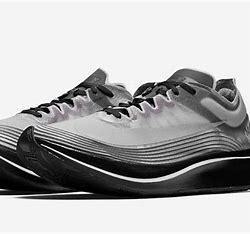
Brand: Nike
Model: Zoom Fly SP